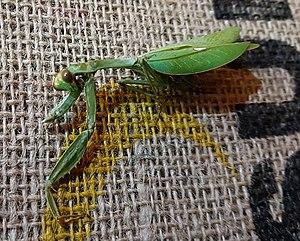
Stagmatoptera binotata Mante religieuse trouvée dans un conteneur de café brésilien